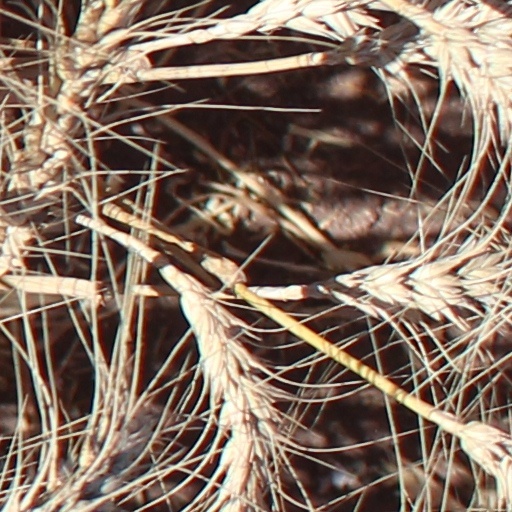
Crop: wheat